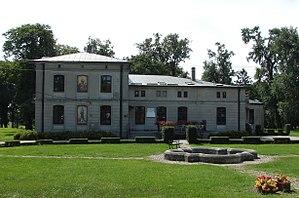
Strzegocin est un village de la gmina de Kutno, du powiat de Kutno, dans la voïvodie de Łódź, situé dans le centre de la Pologne.